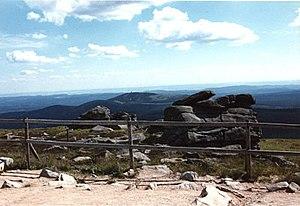
Vue du sommet du Brocken Svenska: Vy över Harz från berget Brocken.
Le Harz, en français aussi le Hartz, est à la fois le nom donné à une région, à un district allemand, à un massif montagneux couvrant environ 2 000 km² au centre-nord de l’Allemagne et à la forêt qui le couvre ou le couvrait, parfois considérée comme une relique de la forêt hercynienne décrite par les auteurs antiques et médiévaux, elle-même relique de la forêt préhistorique européenne.
Le Brocken est le point culminant du Harz, en Allemagne du Nord. Il s'élève au sud de Schierke en Saxe-Anhalt et atteint une altitude de 1 141 m. La montagne fait partie du parc national du Harz.